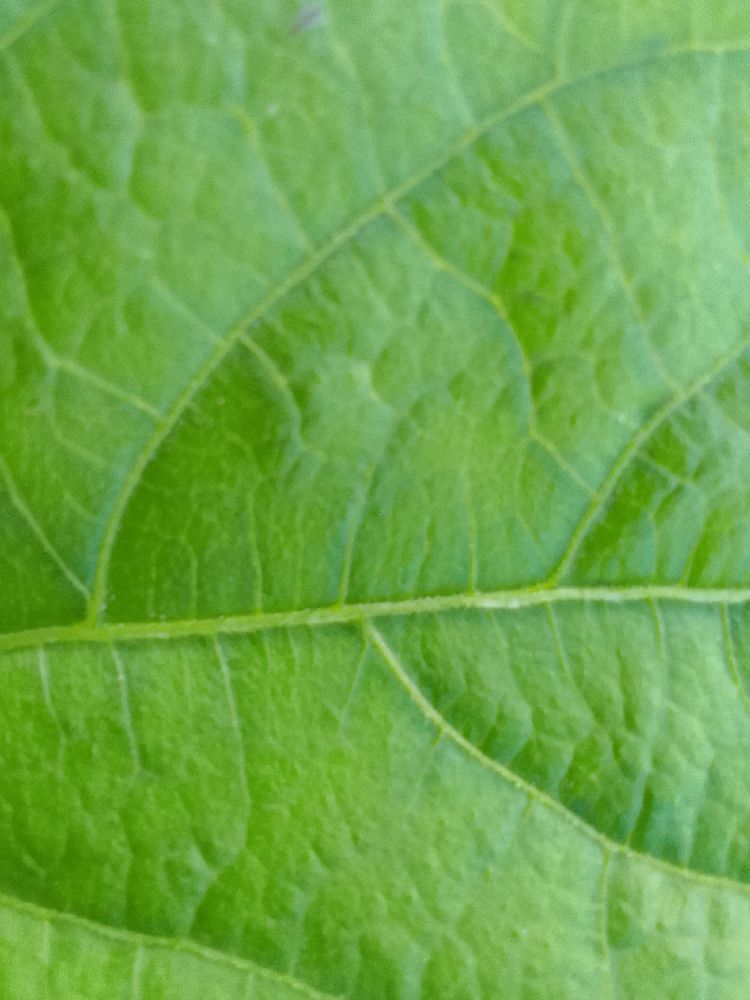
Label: healthy